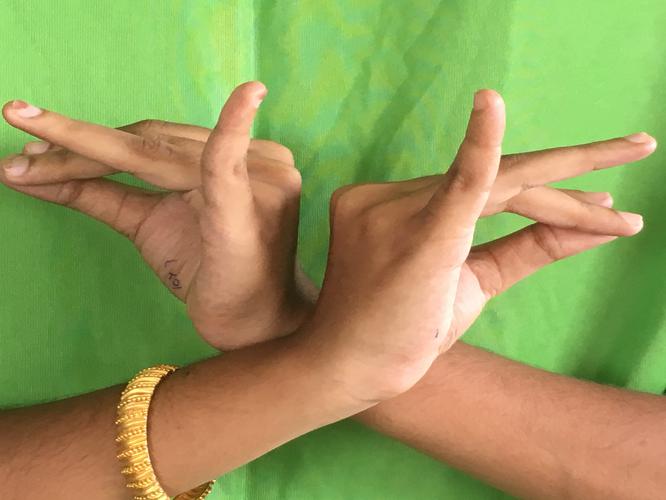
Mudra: Katakavardhana
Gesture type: double_hand